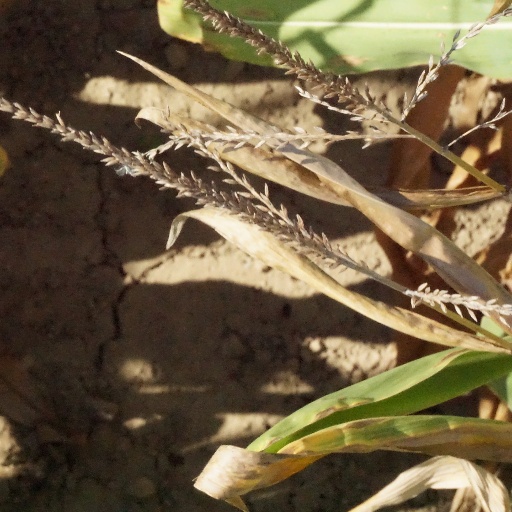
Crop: maize; corn